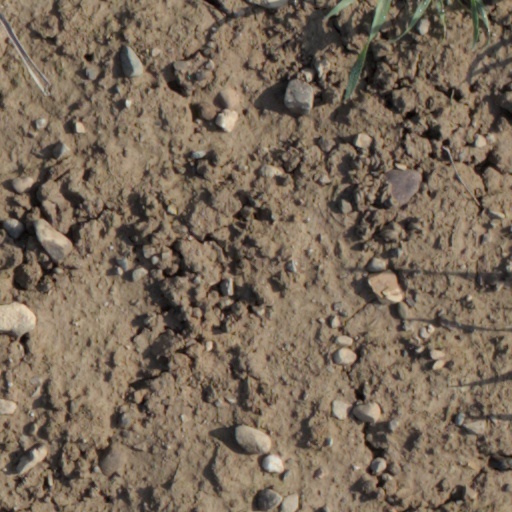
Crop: wheat